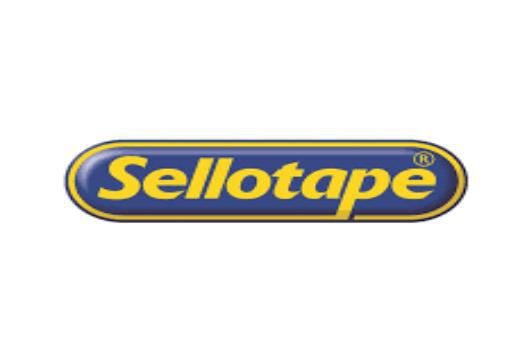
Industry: Necessities